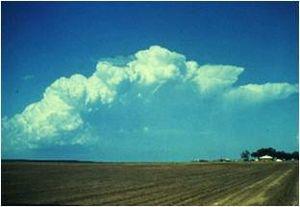
Photos d'un orage multicellulaire où on voit latéralement une suite d'orages à divers stades de leur vie. De droite à gauche